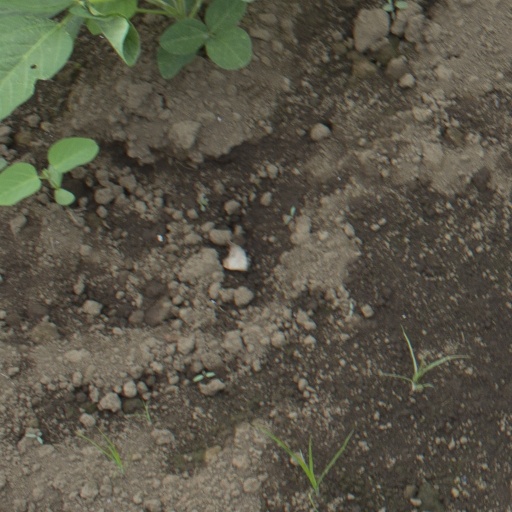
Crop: soybean